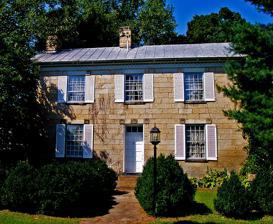
Building: Vanmeter Stone House and Outbuildings
Country: United States of America
Year built: 1823
Historic house in Ohio, United States United States historic place Vanmeter Stone House and Outbuildings U.S. National Register of Historic Places Front of the house Show map of Ohio Show map of the United States Location South of Piketon at the junction of U.S. Route 23 and State Route 124 Coordinates 39°2′39″N 83°1′47″W / 39.04417°N 83.02972°W / 39.04417; -83.02972 Area 8 acres (3.2 ha) Built 1823 ( 1823 ) NRHP reference No. 75001519 Added to NRHP March 31, 1975 The Vanmeter Stone House and Outbuildings are a historic farmstead located near Piketon in rural Pike County , Ohio , United States .  Established in the early 19th century, the farm has been operated for nearly two centuries by the same family, including a prominent politician.  Its inhabitants have pioneered forestry in the region and preserved the original buildings to such an extent that they have been named a historic site . Isaac Vanmeter bought the present property in 1801 from Piketon's founder, a Mr. Guthrie.  Vanmeter soon returned to his home in Virginia, giving the land to his son John after the younger Vanmeter completed his undergraduate studies in the East.  He later headed westward and settled at the present farmstead, at which the house had been built in 1823. Besides raising livestock and growing a range of crops, Vanmeter was active in politics, serving a term in the United States House of Representatives .  Although he moved out of the house in 1856, his family remained in the house; by the 1970s, its residents were the sixth generation of Vanmeters living at the property.  Rather than employing the entire property as pasture or crop fields, the family maintained some lands for unusual purposes. As late as the 1890s, the farm extended well to the northeast; the twin Piketon Mounds were part of the property. Meanwhile, the family cut only some trees instead of cutting all down; this unusual decision soon enabled them to begin operating one of Ohio's earliest tree farms . Vanmeter's house is a simple sandstone and brick I-house featuring details of wood and stone.  Covered by a gabled roof with two chimneys, the two- story house has a three- bay front with its main entrance centered amid two windows on the first story and three on the second.  No windows are placed in the sides, which are substantially narrower than the front and rear. Typical of southern Ohio's early stone farmhouses, the property still retains some of its early outbuildings as well as the house. In 1975, the house and historic outbuildings were listed together on the National Register of Historic Places , qualifying because of their historically significant architecture; the complex is one of eight National-Register listed locations in Pike County .  Four years after the farmstead was designated, a similar honor was given to the Vanmeter Church Street House in Chillicothe to the north, where John Vanmeter moved after leaving his Pike County home. References